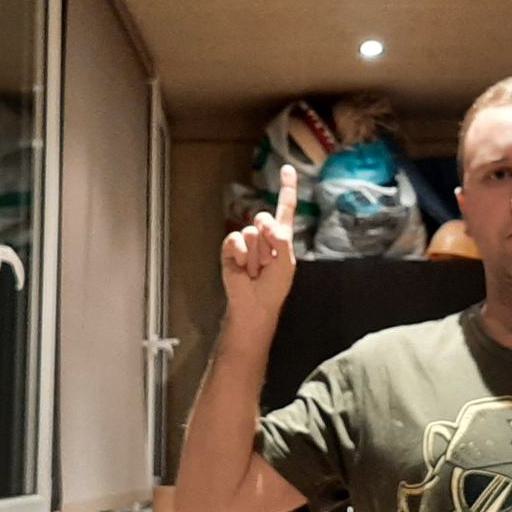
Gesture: one